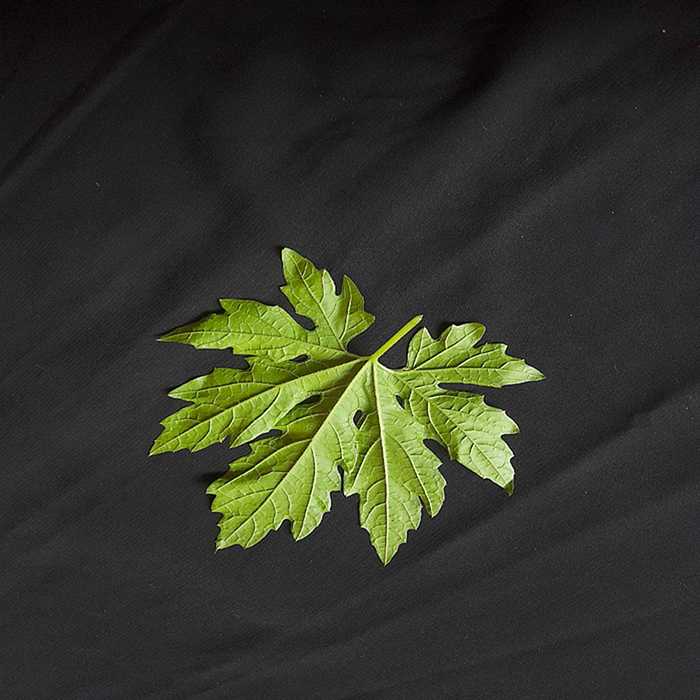
Plant: Bitter Gourd
Label: Fresh leaf